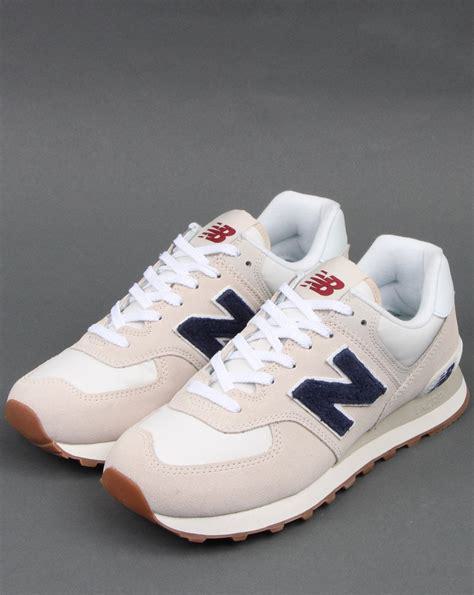
Brand: New
Model: Balance 574